List of birds of Afghanistan

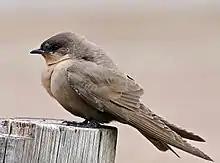

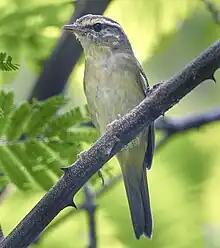

Larks are small terrestrial birds with often extravagant songs and display flights. Most larks are fairly dull in appearance. Their food is insects and seeds.